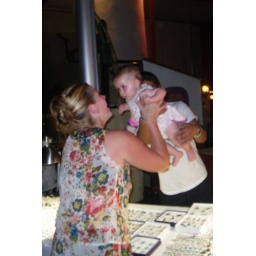
Not sure why mom thought it would be nice to hand our little girl over to a street vendor